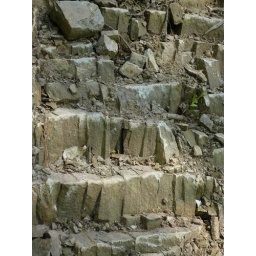
an exposed rock shelf in a newly dug road